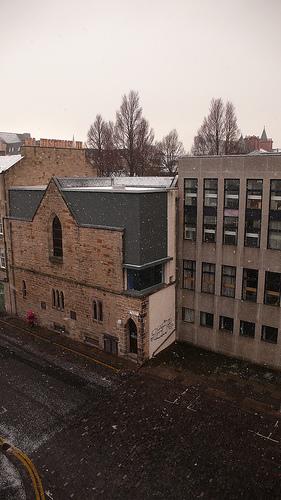
Weather: snow or frosty